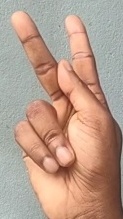
ASL sign: K